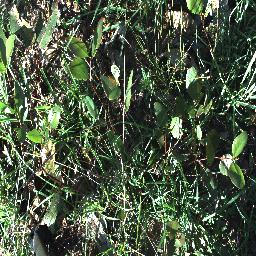
Label: negative